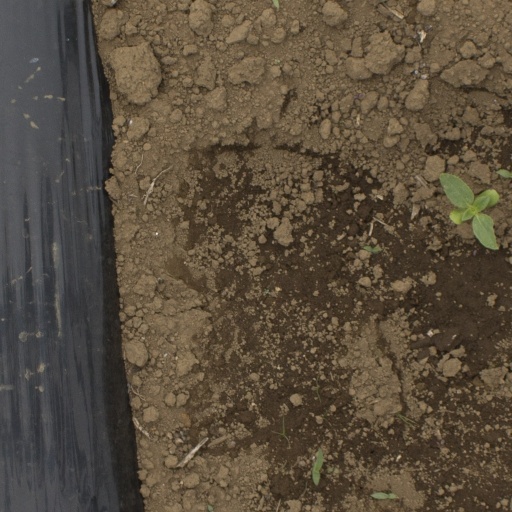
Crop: Jerusalem artichoke